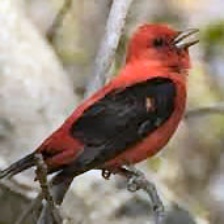
Species: SCARLET TANAGER
Scientific name: PIRANGA OLIVACEA